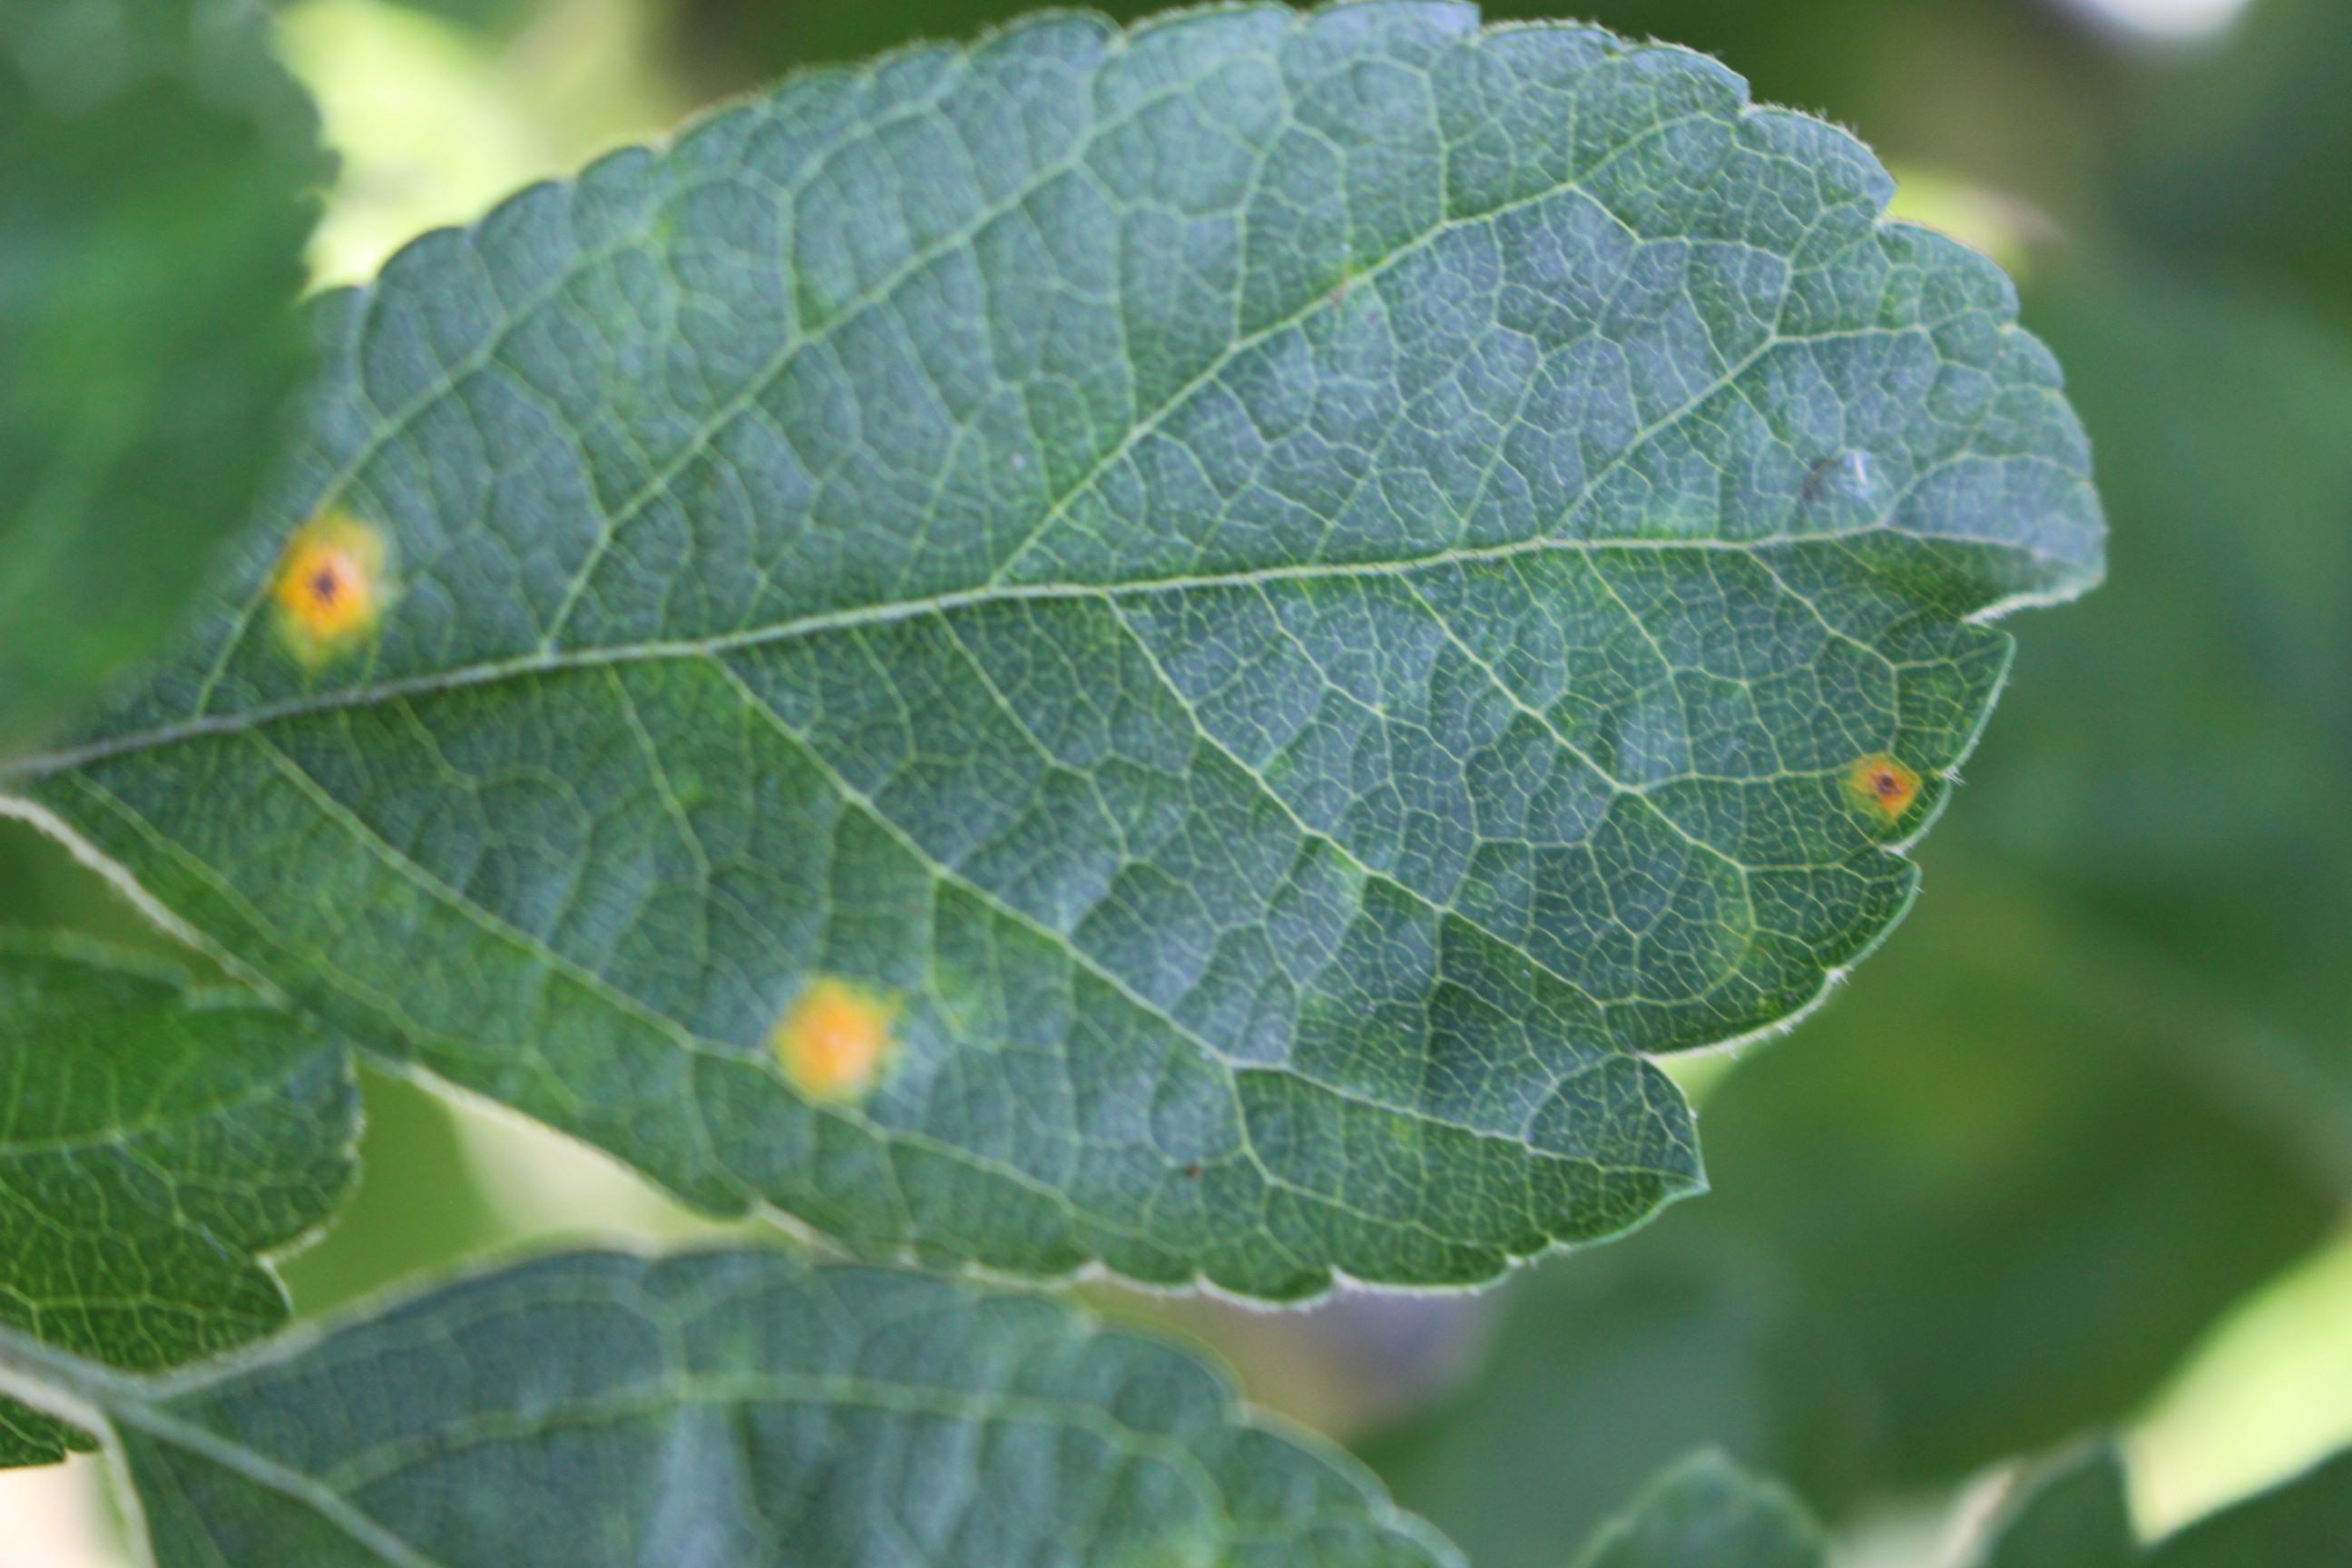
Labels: rust